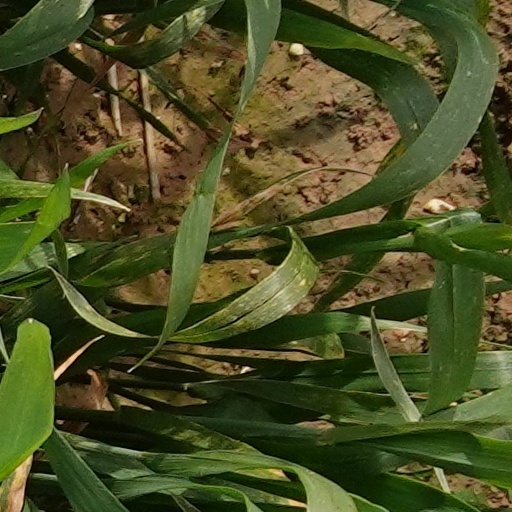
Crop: wheat